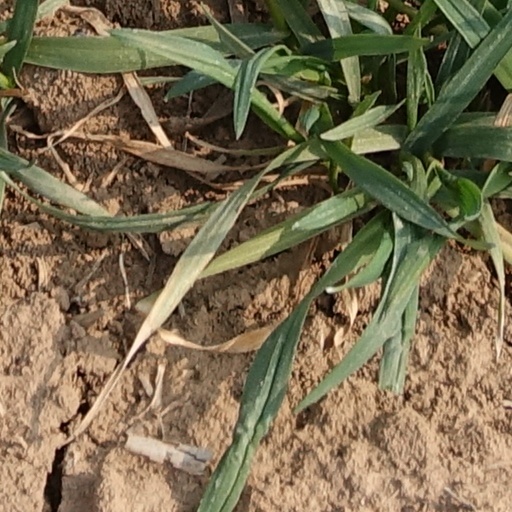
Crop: wheat